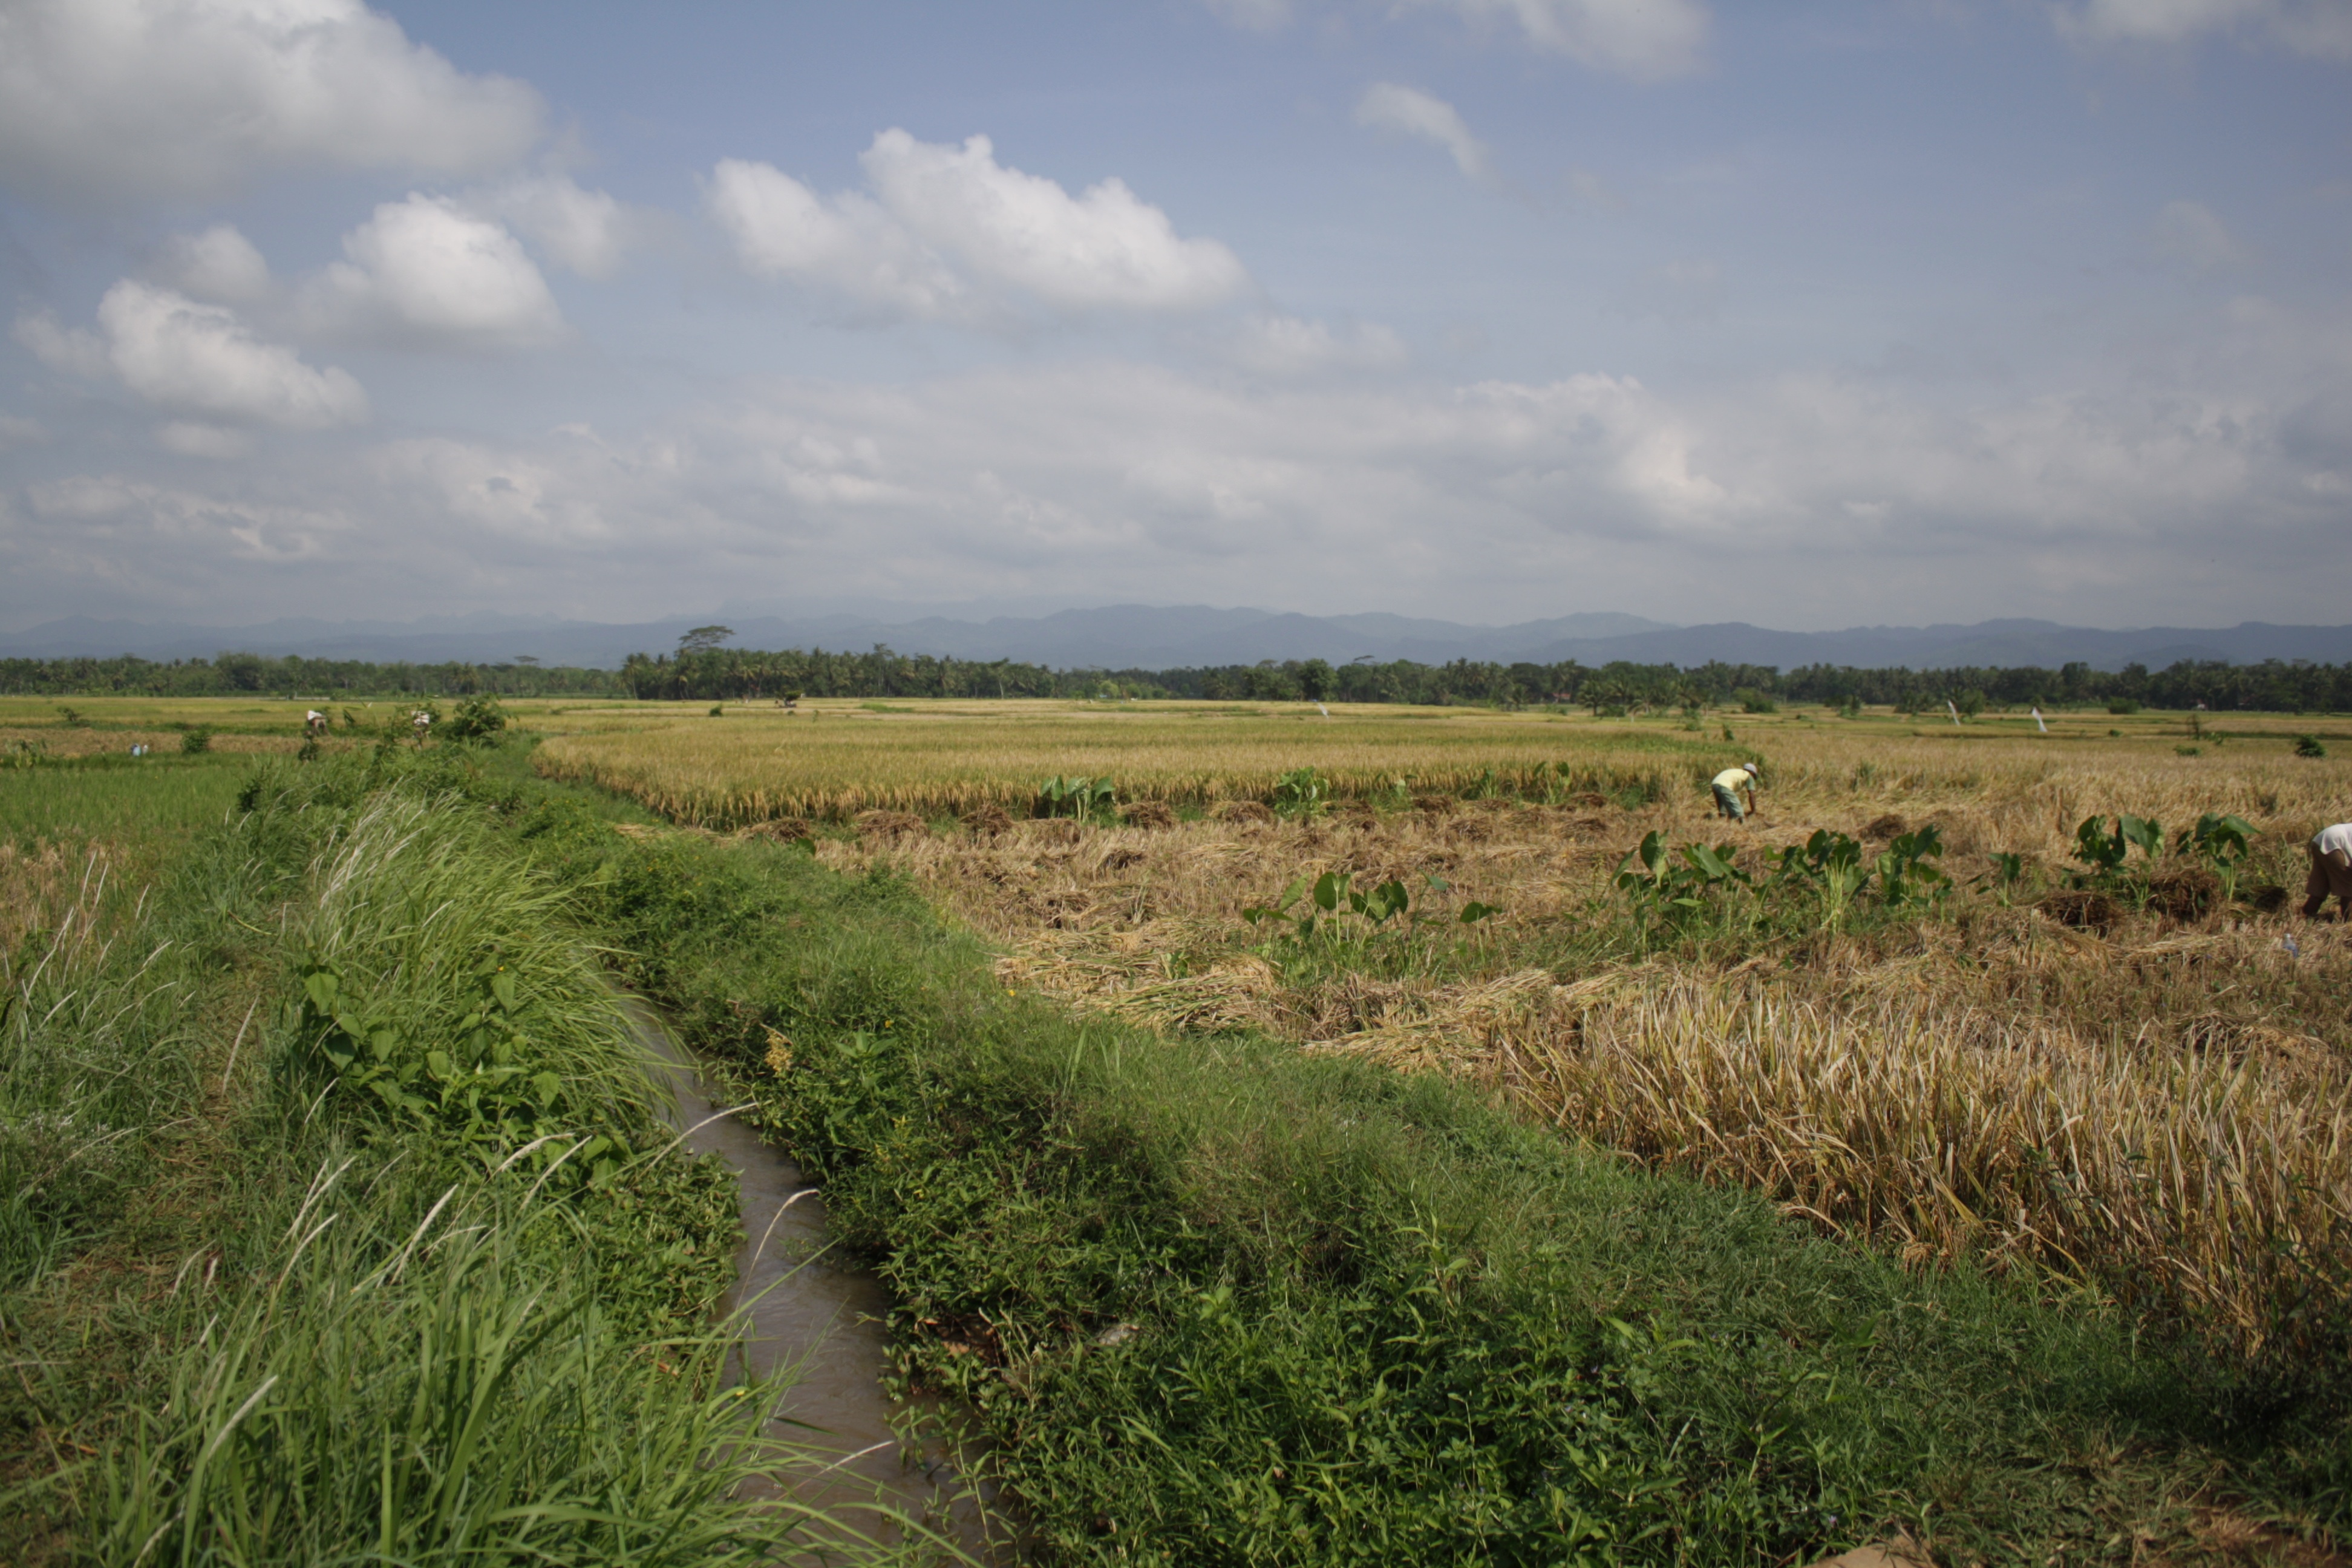
landscape, grass, horizon, marsh, field, farm, meadow, prairie, hill, crop, pasture, soil, agriculture, savanna, waterway, plain, grassland, wetland, habitat, ecosystem, steppe, rural area, paddy field, natural environment, grass family, ecoregion